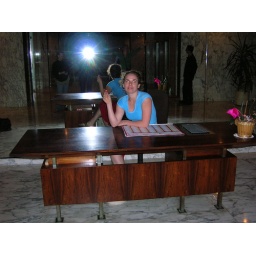
The entrance to the building Mark lives in has a reception desk